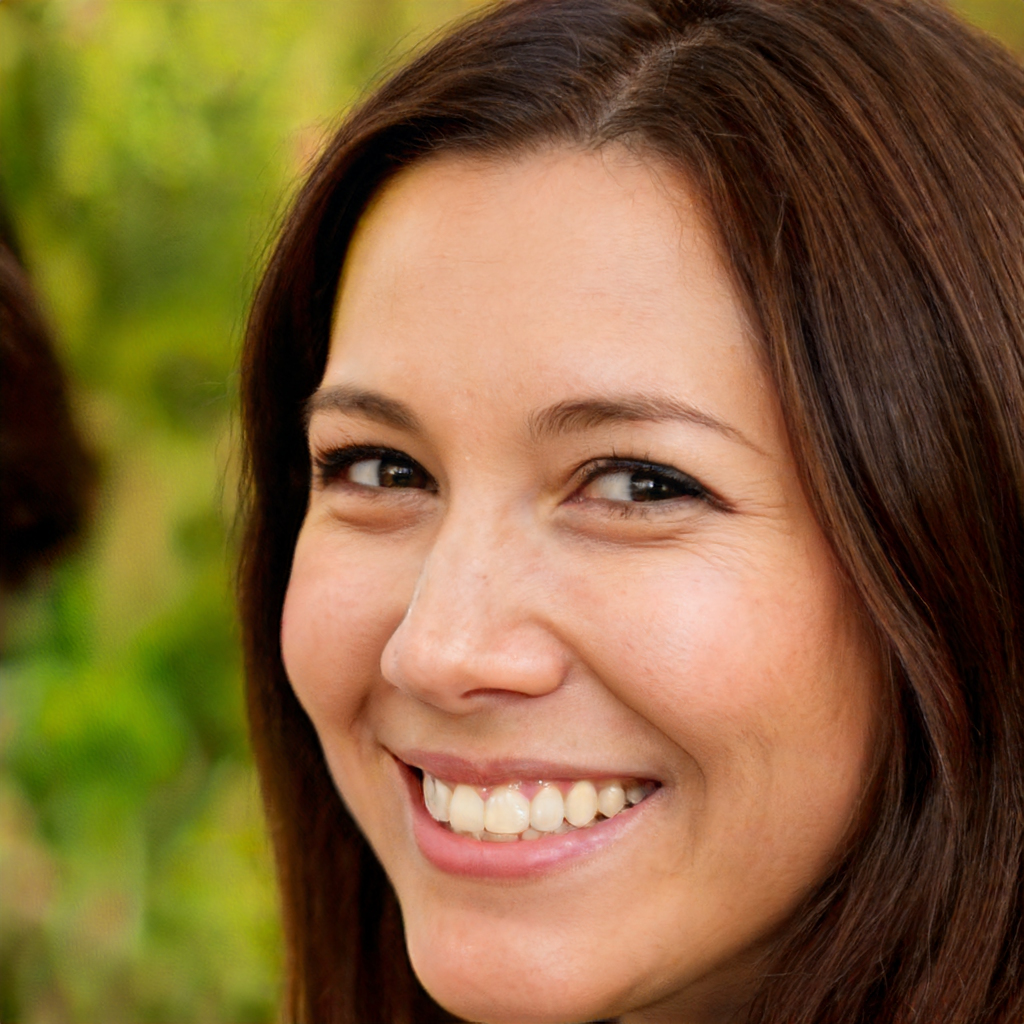
Gender: Female